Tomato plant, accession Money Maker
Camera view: bottom (45 deg); turntable rotation: 210 degrees
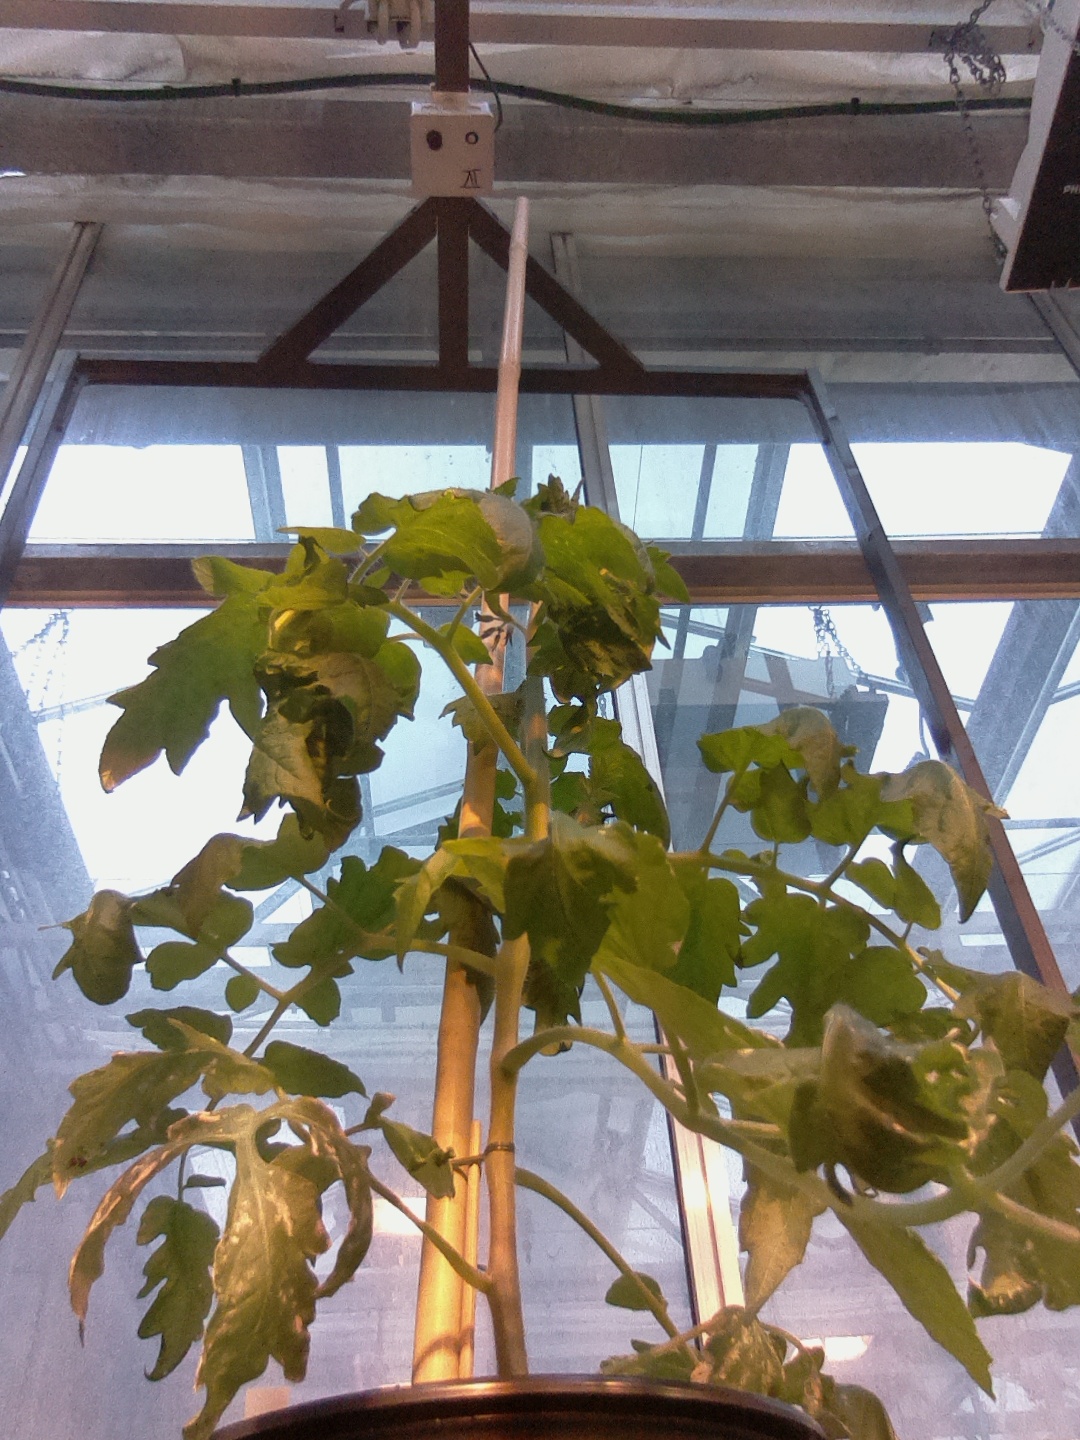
BBCH growth stage 52: 2 inflorescences visible